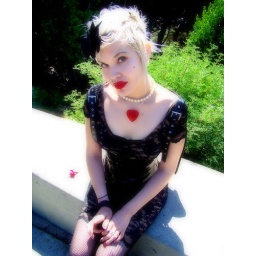
from the bottom of telegraph hill to the top of coit tower in my glamour gear!